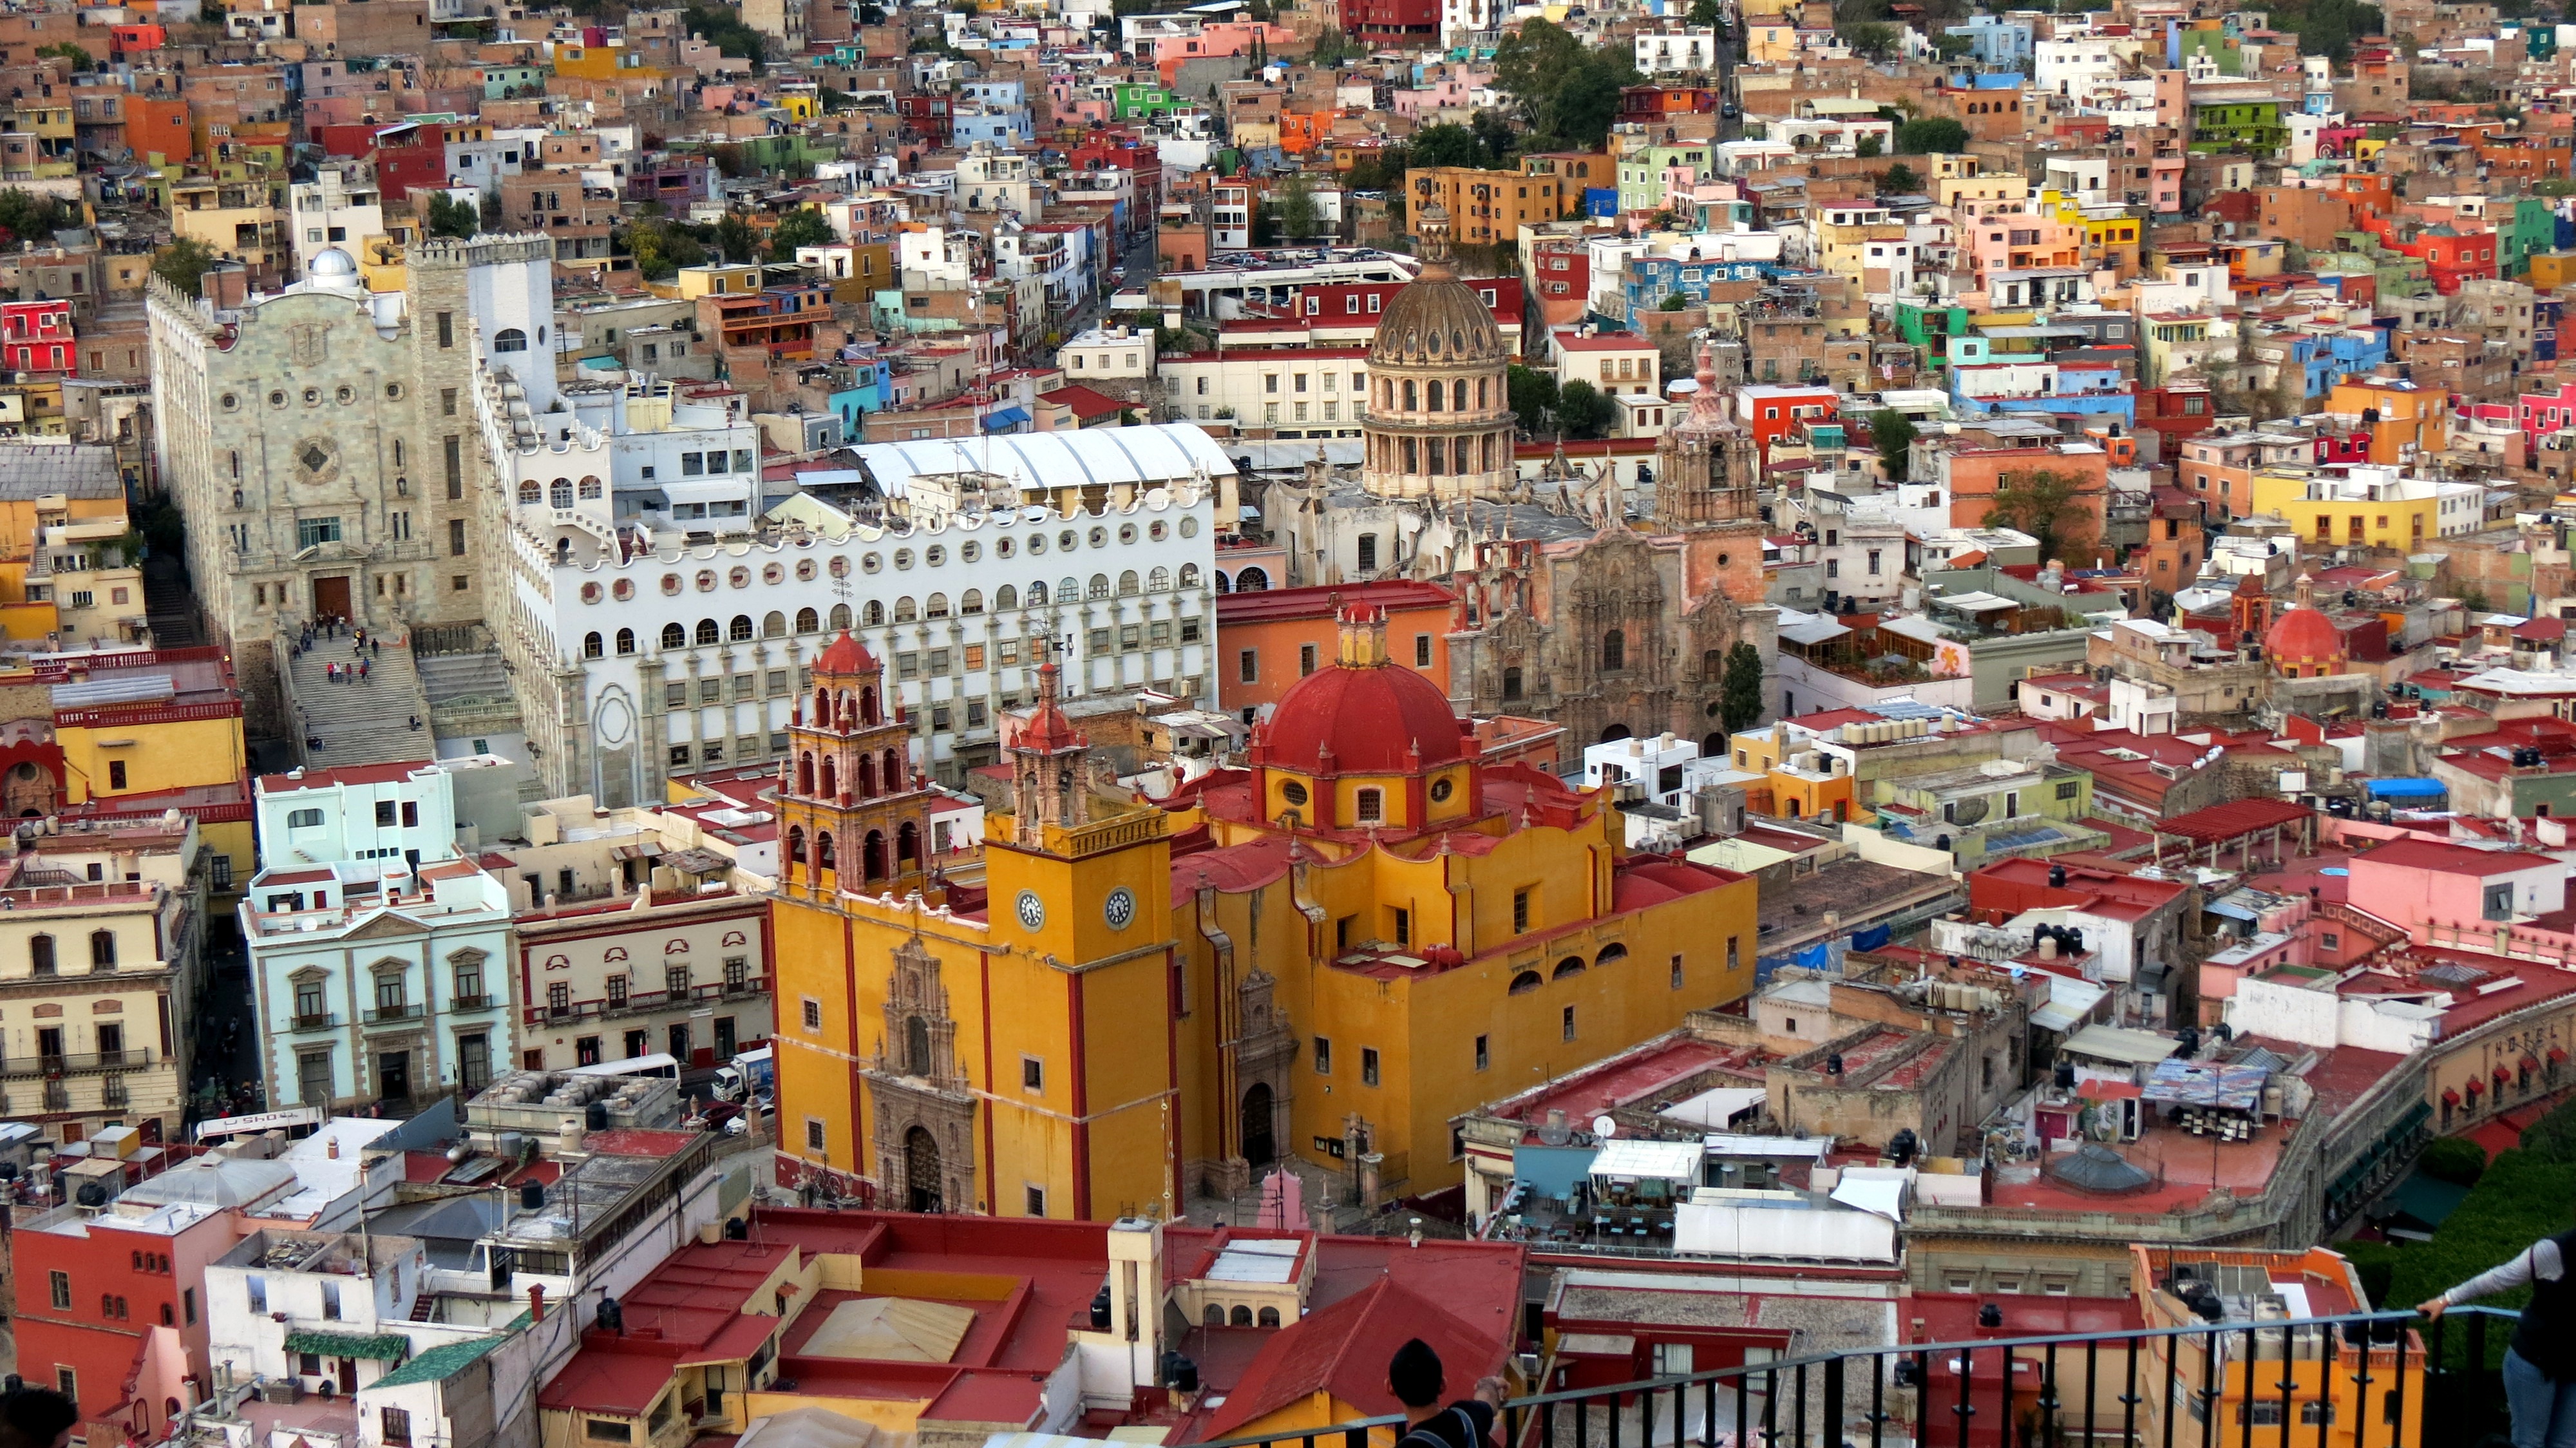
architecture, town, city, cityscape, bazaar, market, marketplace, church, cathedral, colorful, public space, mexico, houses, university, guanajuato, metropolis, neighbourhood, colonial, geographical feature, human settlement